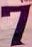
Number: 7